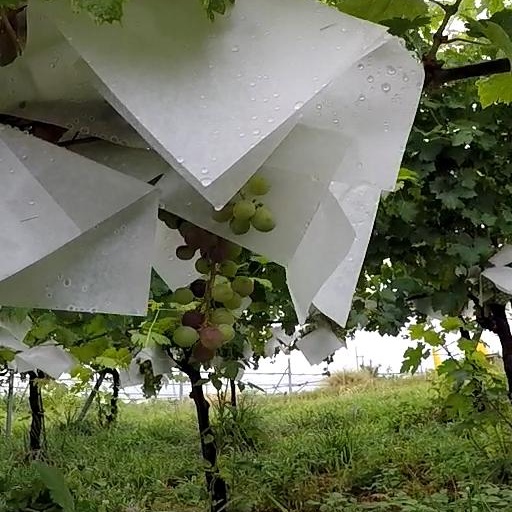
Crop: grape